Deutsche Bank Center

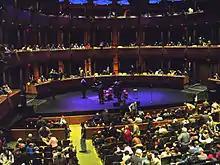
Rose Theater

Rose Theater is acoustically separated from the rest of Deutsche Bank Center. The auditorium, weighing , is supported by 26 insulating gaskets on concrete footings. The gaskets consist of steel plates measuring thick, between which are neoprene synthetic-rubber pads. There are also neoprene pads, measuring thick, on the wall of the auditorium. Steven H. Sommer of Bovid Lend Lease, the hall's construction manager, compared the layout to "a small cardboard box in a larger cardboard box packed with Styrofoam peanuts".